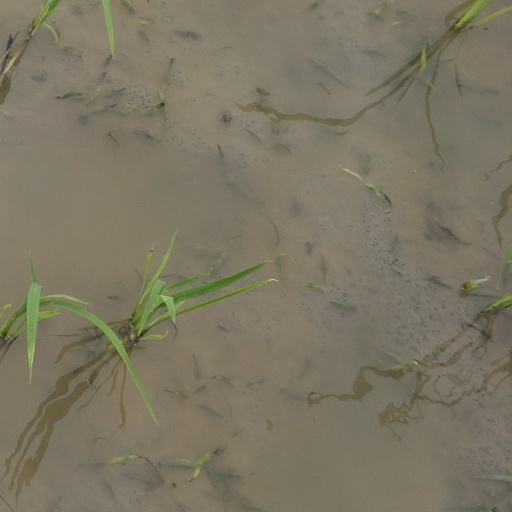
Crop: rice